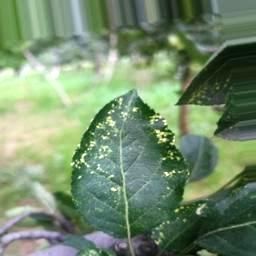
Label: Apple_Mosaic